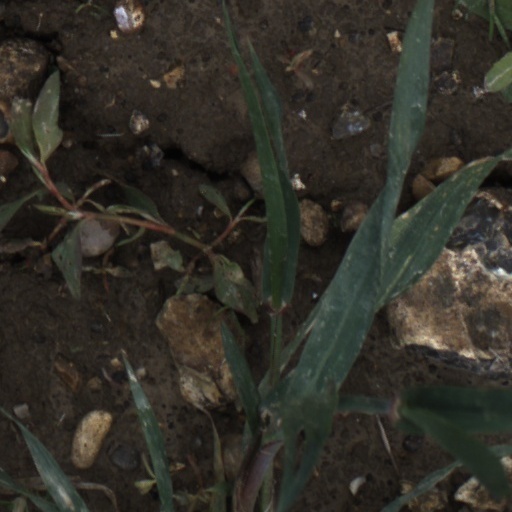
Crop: wheat